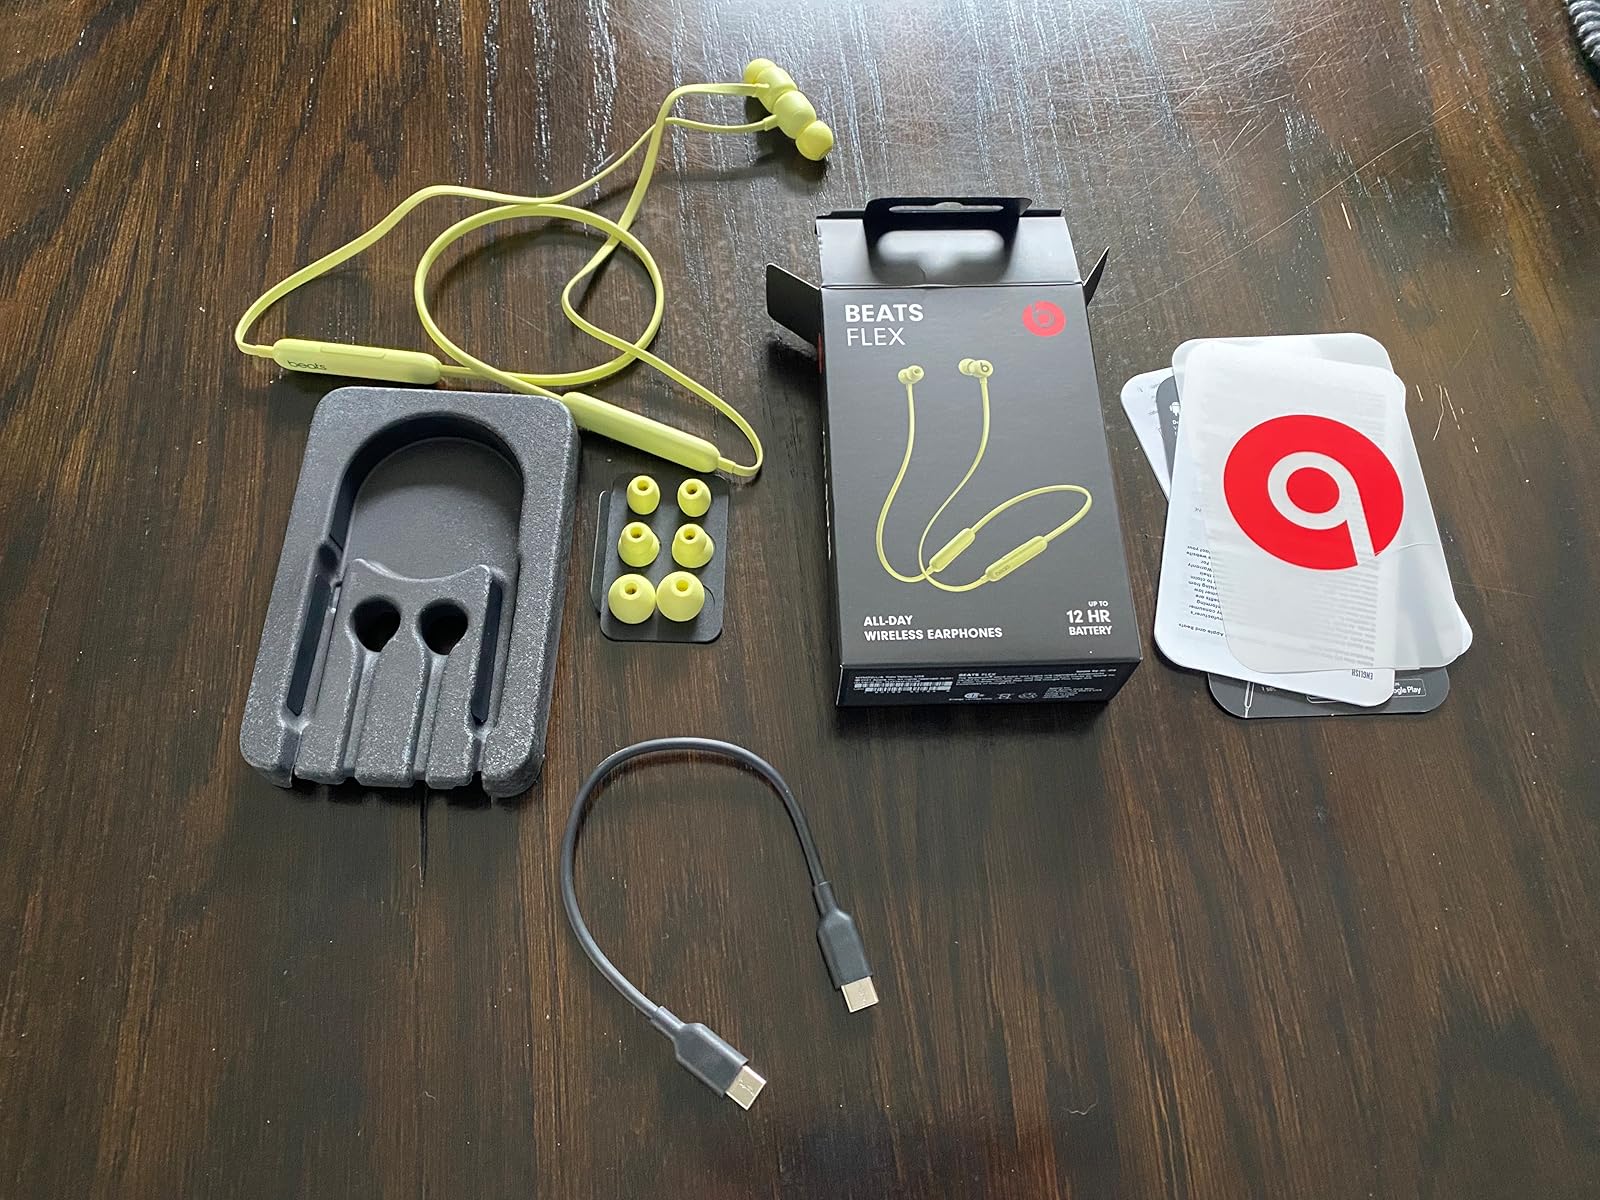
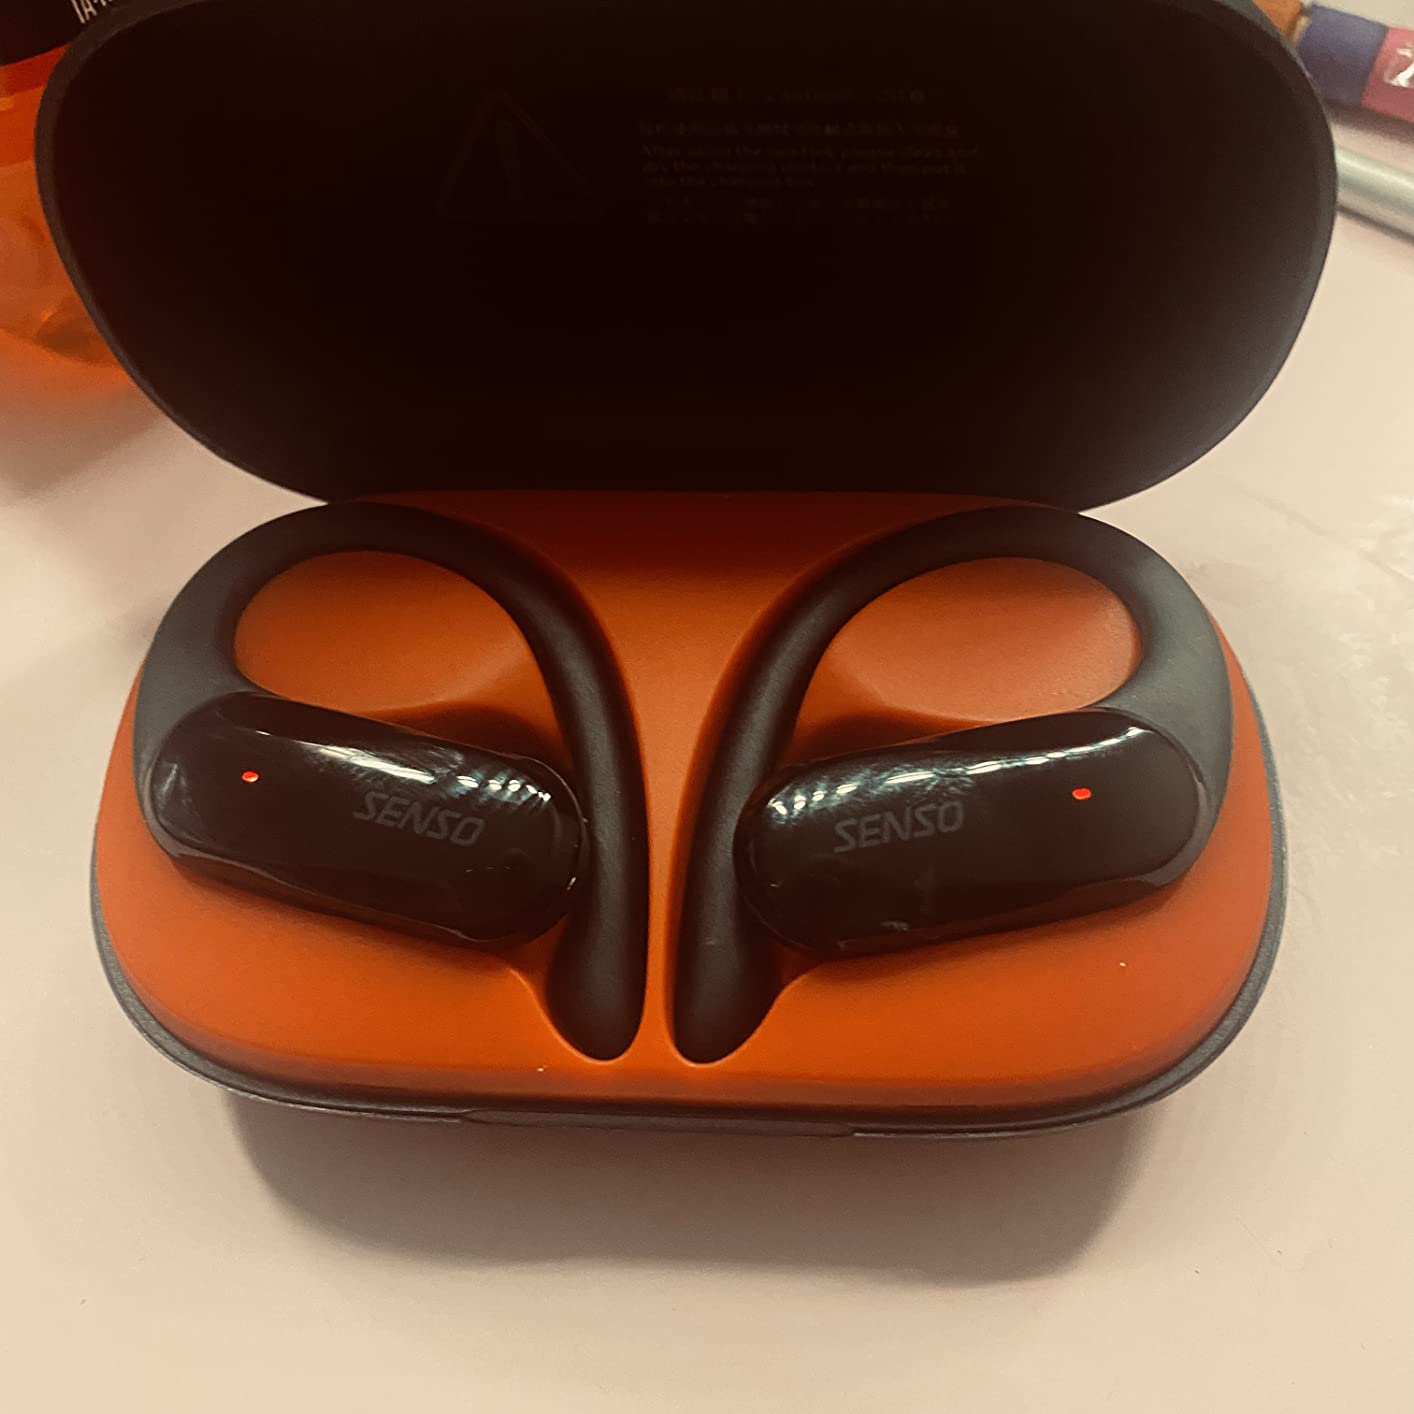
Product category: earbuds
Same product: no